Cologne Carnival

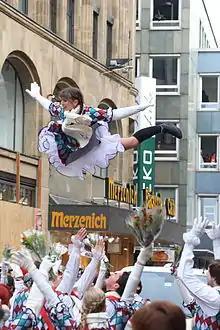
A "Funkemariechen" (majorette) is lifted at Rose Monday Parade 2013.

The official carnival with its parades, balls and stage shows (Sitzungen) is run by the "Festkomitee Kölner Karneval" (Cologne Carnival Celebration Committee), which was founded in 1823. Alongside there are many autonomous carnival events throughout the city's bars, clubs and local communities, including "Stunksitzung", a leftist comedy show caricaturing official carnival "Sitzungen" in style and poking fun at both traditional, conservative carnival as well as politics. There are numerous parades in the city districts, a so-called ghost parade in the evening of the Saturday before Fat Thursday . It is a demonstration for social and cultural projects and, contrary to the other parades, everybody can join and walk through the streets with the spooky crowd. There is also a colourful parade of the Cologne schools and smaller carnival clubs on carnival Sunday. As there have been continuously more than one million spectators on the streets for the Rose Monday parade every year Cologne carnival is one of the largest street festivals in Europe.